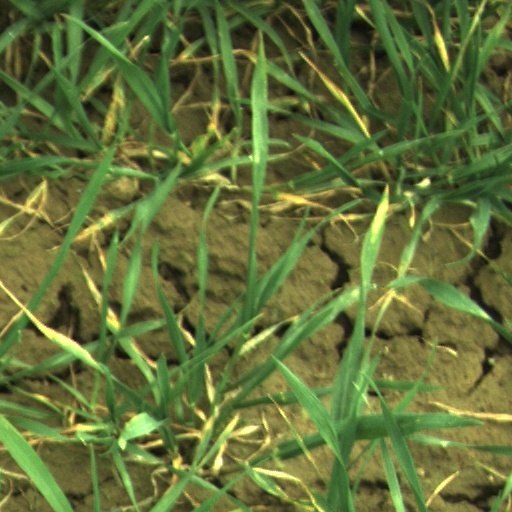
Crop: wheat